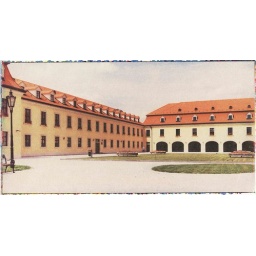
Castle in Bratislava, SlovakiaGumprint, pigments:1 Paris blue2 Gummigut modern3 Madder lake 4 Gummigut modern5 Alizarin Crimson6 Phthalo blue